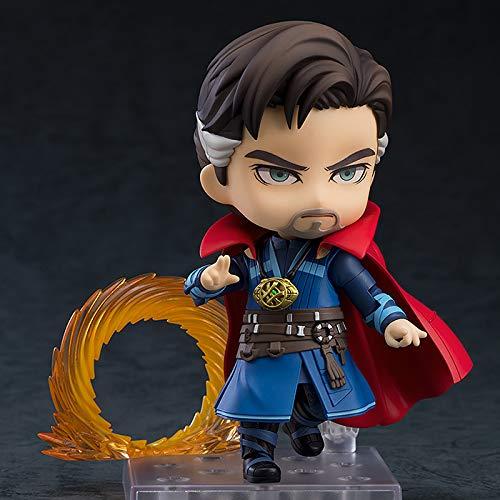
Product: Good Smile Avengers: Infinity War: Doctor Strange (Infinity Edition) Deluxe Nendoroid Action Figure, Multicolor
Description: Features full articulation as well as three interchangeable face plates to capture various scenes from the movie.
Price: $73.98
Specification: ProductDimensions:1.5x1.5x3.9inches|ItemWeight:9.9ounces|ShippingWeight:10.9ounces(Viewshippingratesandpolicies)|ASIN:B07QQB6X59|Itemmodelnumber:-|Manufacturerrecommendedage:15yearsandup